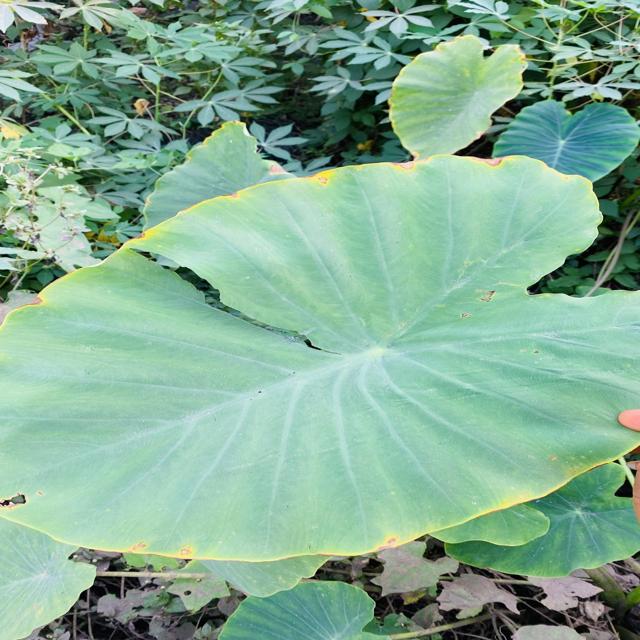
Label: Early_Blight